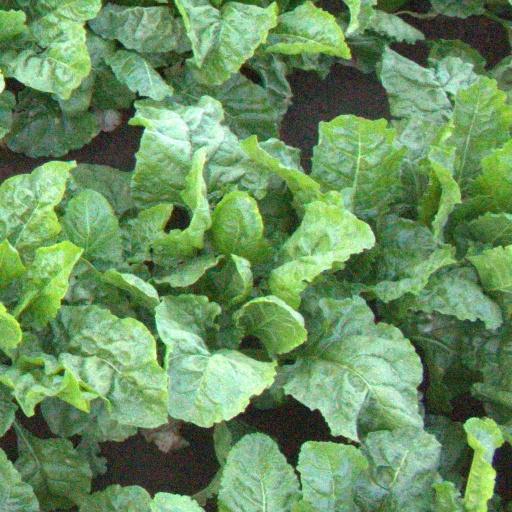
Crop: sugar beet